Alexandria Museum of Fine Arts

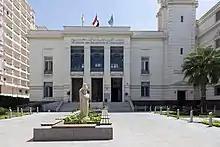
Alexandria Museum of Fine Arts

The Alexandria Museum of Fine Arts is a museum for Egyptian and Middle-Eastern fine art situated in the Moharam Bek neighborhood of Alexandria, Egypt. It houses a collection of works by Egyptian artist and a selection of works from Baroque, Romanticism, Rococo and Orientalism. In addition, noteworthy examples of carving, printing and sculpture from Egyptian and European artists. The museum aims to promote art to the local community and to a greater extent Egyptian society, through a selection of activities: art workshops, exhibitions and museum education for children; exhibitions for noted Egyptian artists and international cultural exchange activities.